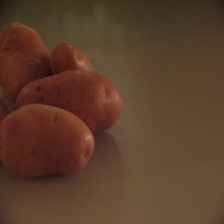
Label: others